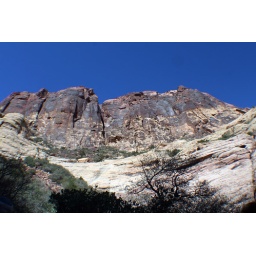
brownstone wall in juniper canyon